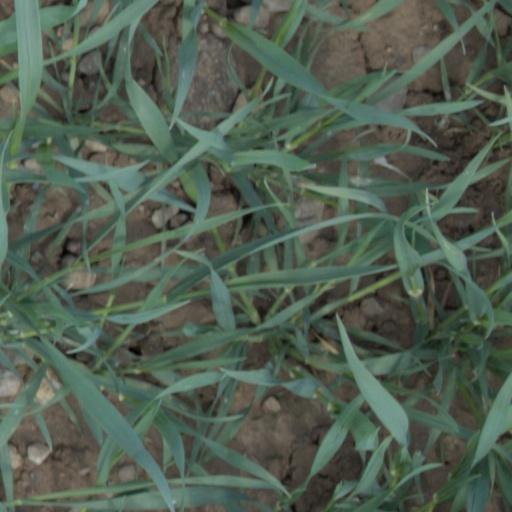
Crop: wheat